Sutcombe

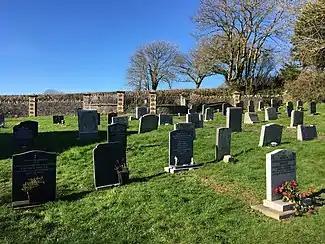

Maintained by donations and an annual grant from the Parish Council is Sutcombe Free Church Cemetery.